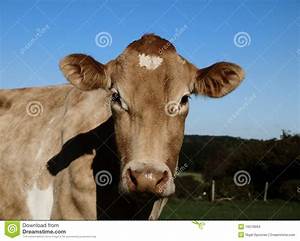
Label: cow